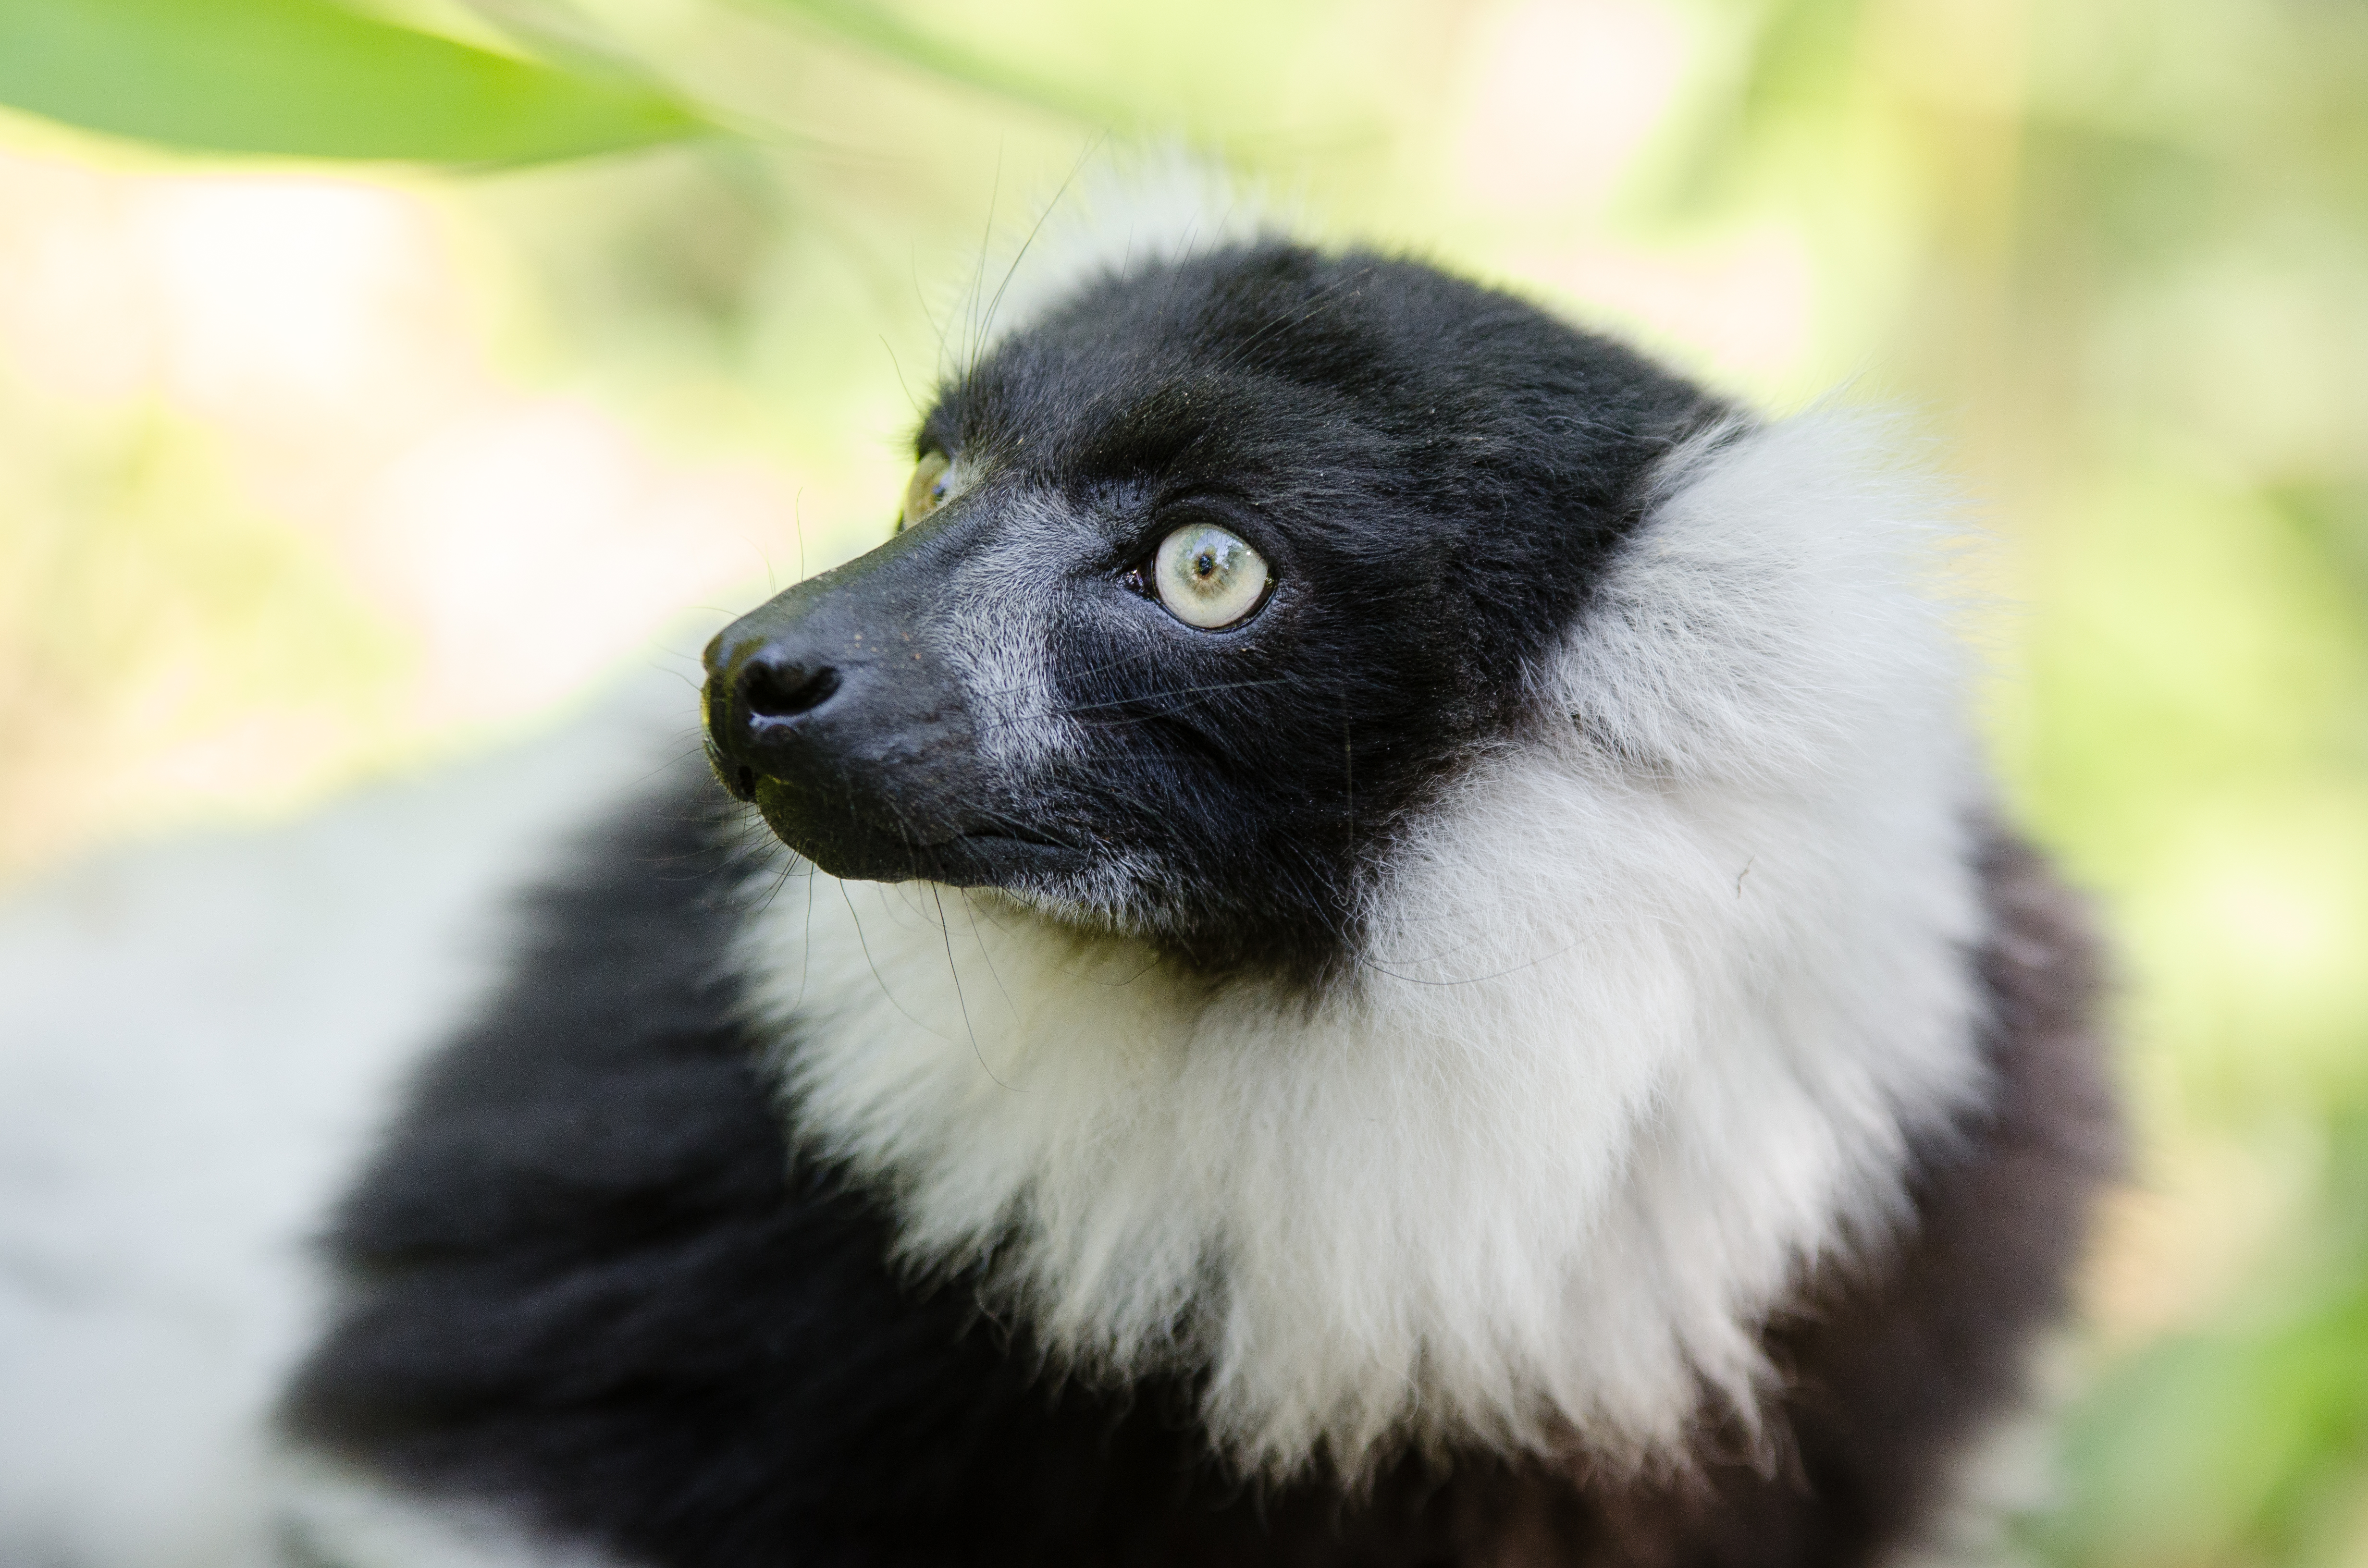
wildlife, mammal, fauna, primate, close up, vertebrate, lemur, dog breed group, new world monkey, german spitz